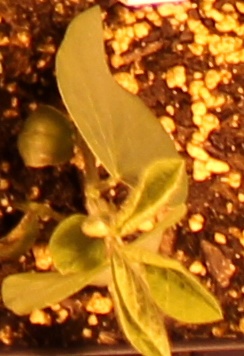
Label: Soybean